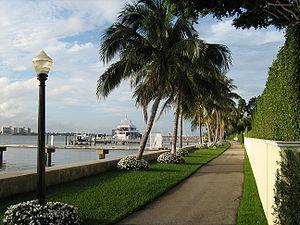
Palm Beach est une ville américaine incorporée située dans le comté de Palm Beach en Floride, lequel fait partie de l'aire métropolitaine de Miami.